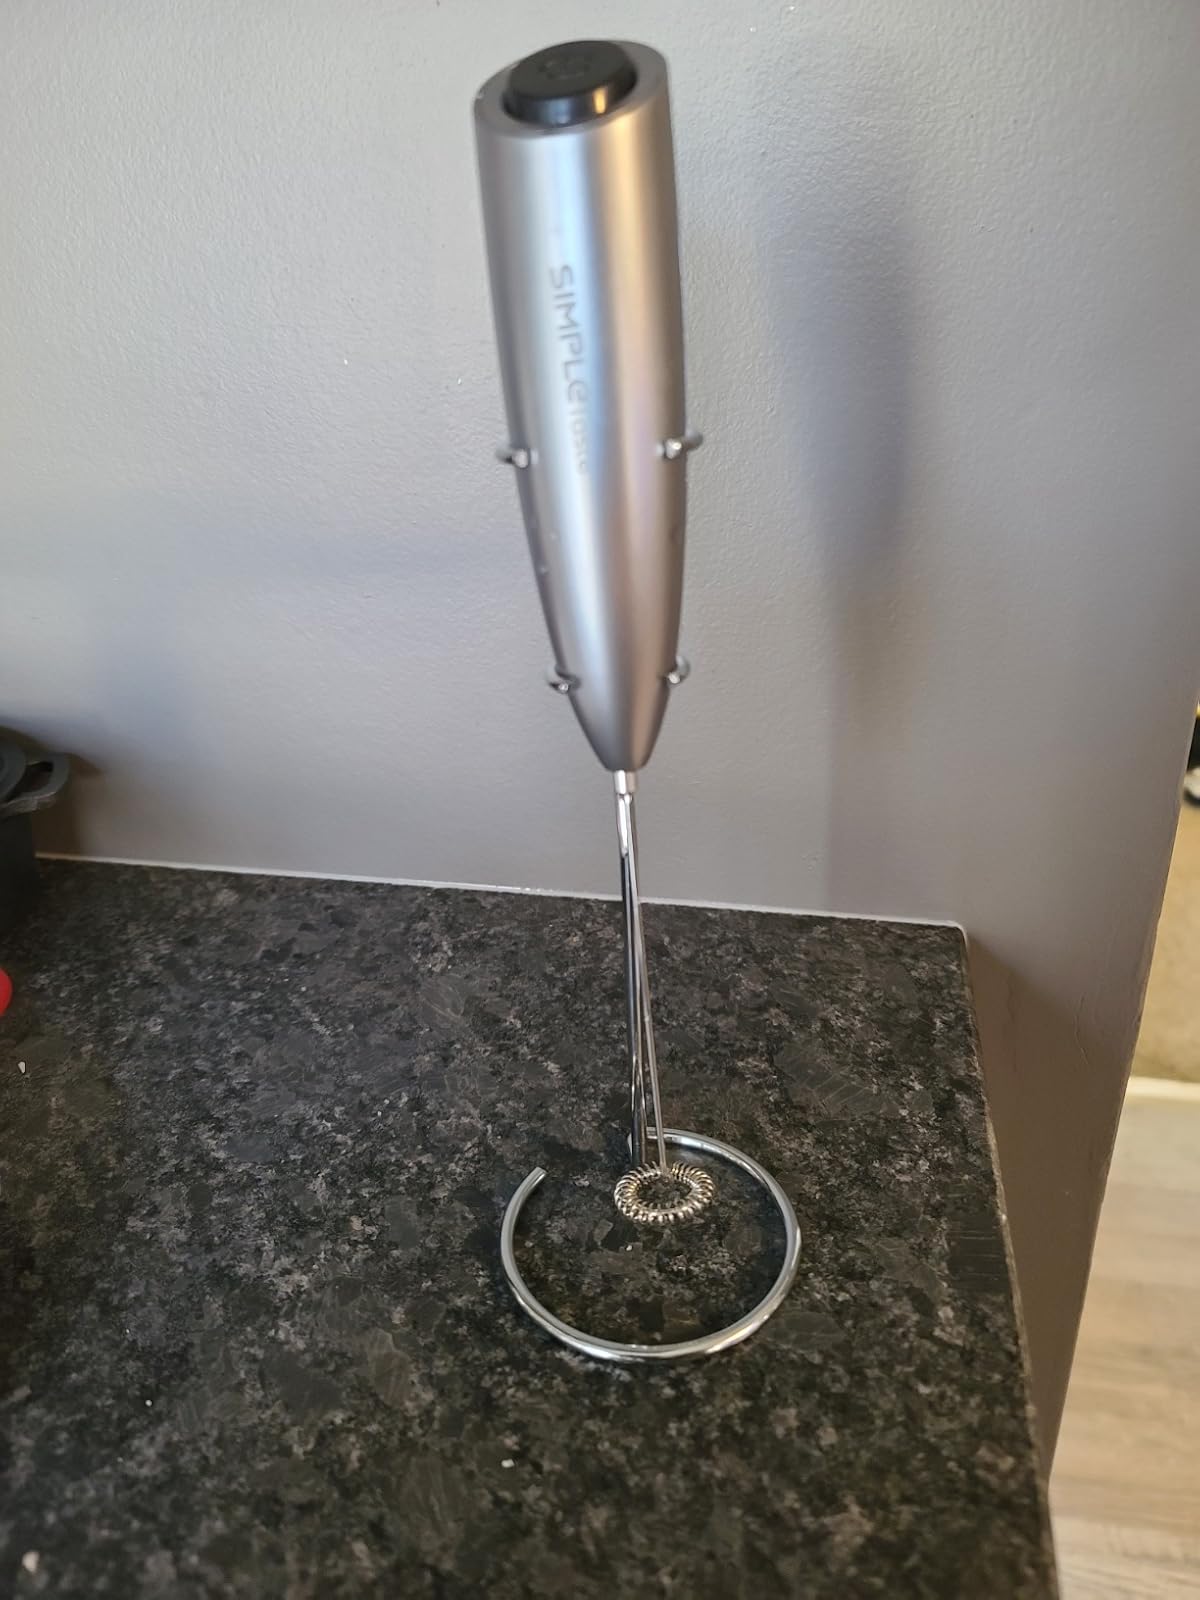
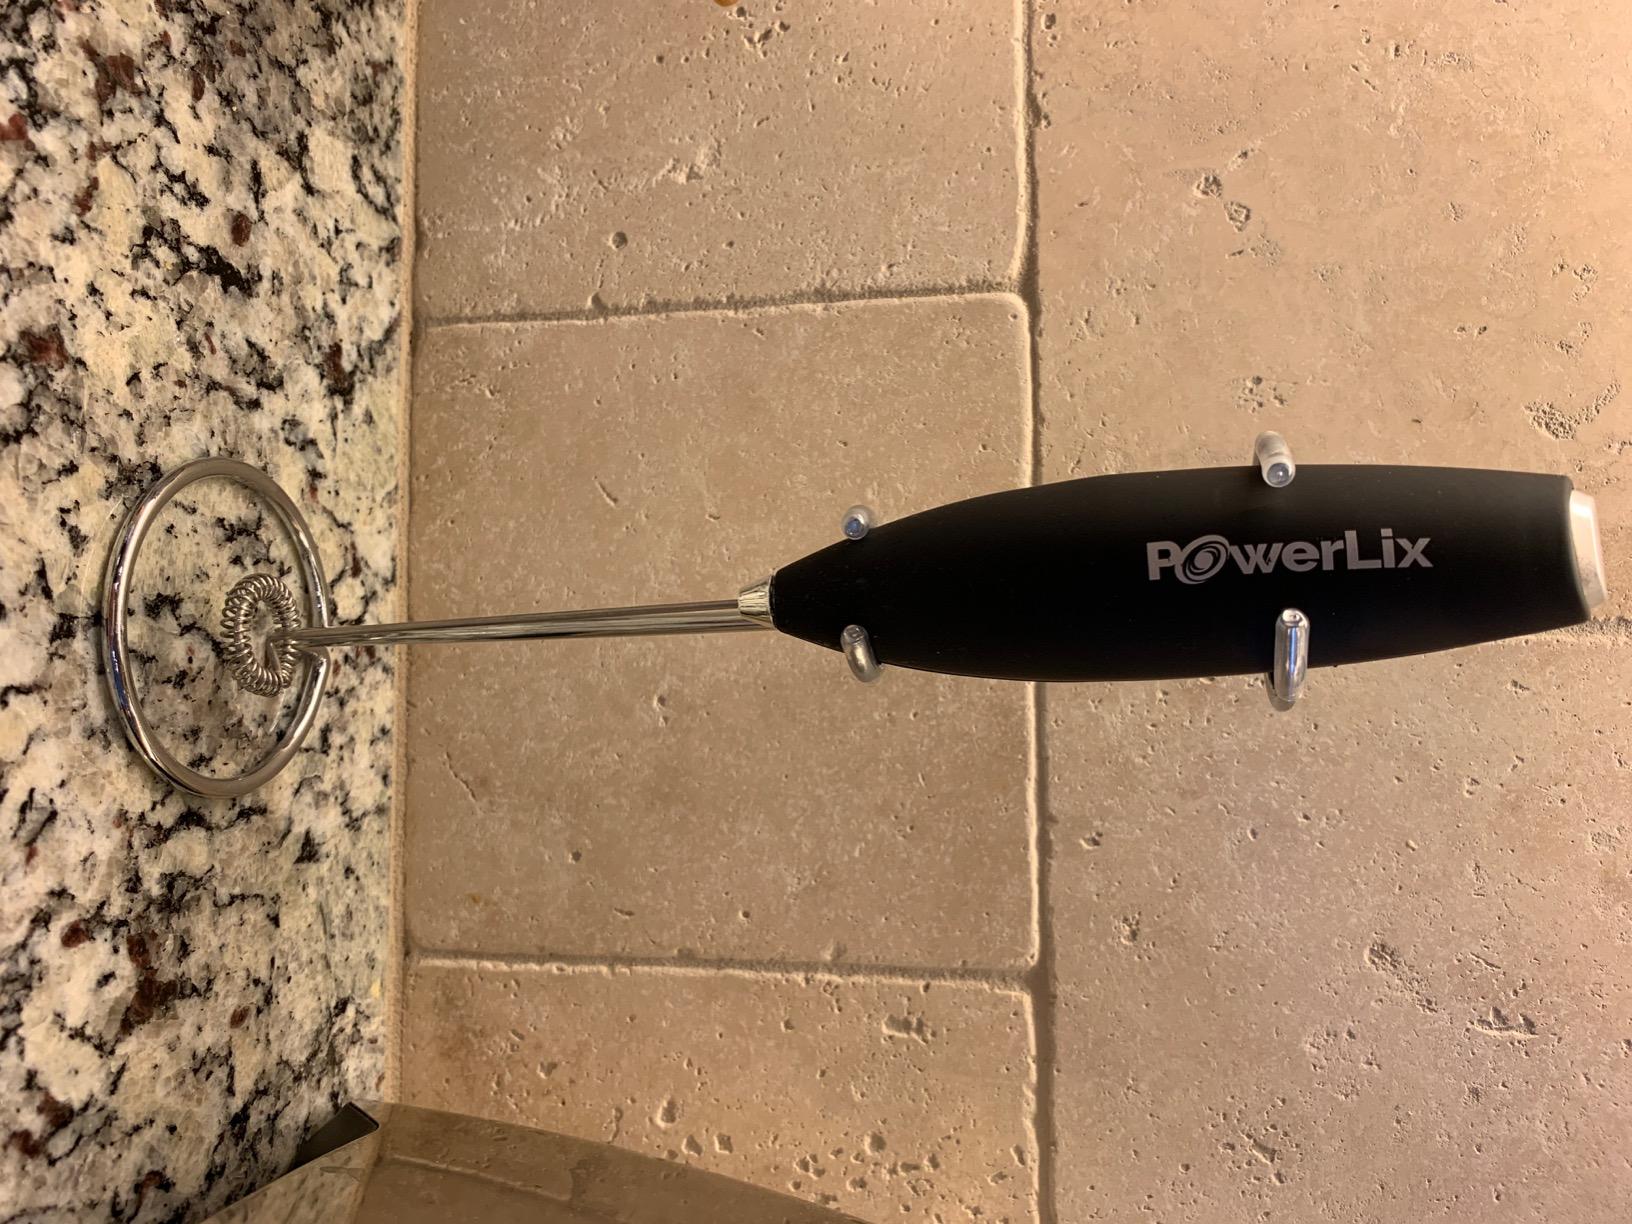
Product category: items_mixer
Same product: no